2015 Serena Williams tennis season

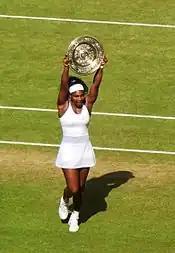
Williams lifting the Venus Rosewater Dish for a sixth time

To kick off her French Open campaign, Williams faced off against Czech qualifier and accomplished doubles player Andrea Hlaváčková. The world No. 1 advanced with ease in just under an hour, blasting 25 winners, untroubled by the elbow injury that had forced her to withdraw from Rome. In the second round Williams was pitted against another qualifier, Germany's Anna-Lena Friedsam. The qualifier failed to serve the first set out, but Williams' sloppy play saw her drop the opener. Williams fought back to force a decider, in which she broke in the first and final of Friedsam's service games to advance to the final 32. Her next opponent was close rival and friend Victoria Azarenka. Williams came into this match having never lost to the Belarusian at a major in eight previous meetings. Azarenka started sharp on return, breaking Williams' serve thrice to lead the world No. 1 by a set and a break. Williams battled to break back in the eighth game to level the set. In the tenth game the Belarusian saved a set point but the chair umpire called for the point to be replayed. Williams took her chance and sealed set. Azarenka, furious with the call, let out her frustration by breaking Serena in her opening service game of the deciding set. Williams responded by winning six straight games to take the match in just over two hours, finishing the match with 41 winners to 21 unforced errors. With this win Williams became the first woman in the Open Era to win 50 matches at each Grand Slam. In the fourth round, Williams faced compatriot Sloane Stephens. Stephens took advantage of a slow starting Williams taking the first set losing just a game and breaking the world No. 1's serve thrice. In the second set, Williams came back to break in the seventh game just to be broken back by Stephens. However, Williams broke again in the eleventh and closed it out to push it to a decider. In the final set, Williams broke the younger Americans serve twice, including in the ninth and final game.